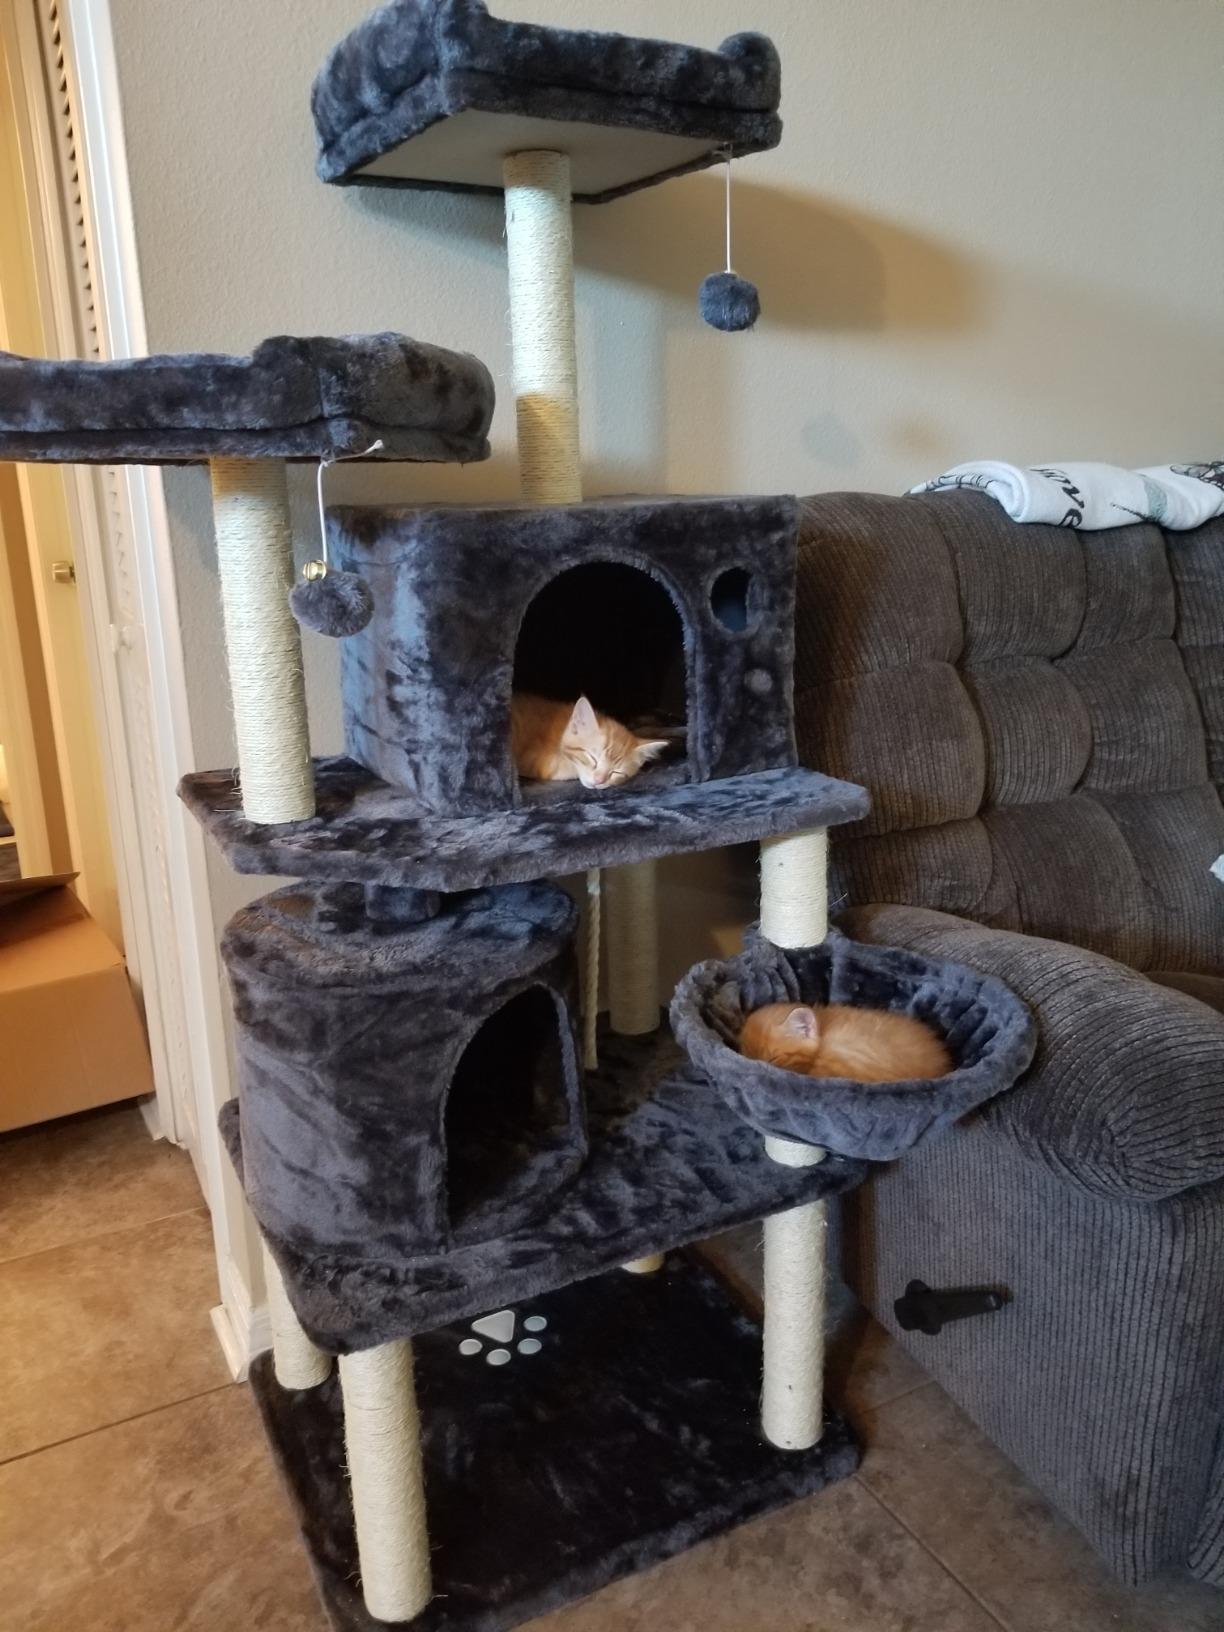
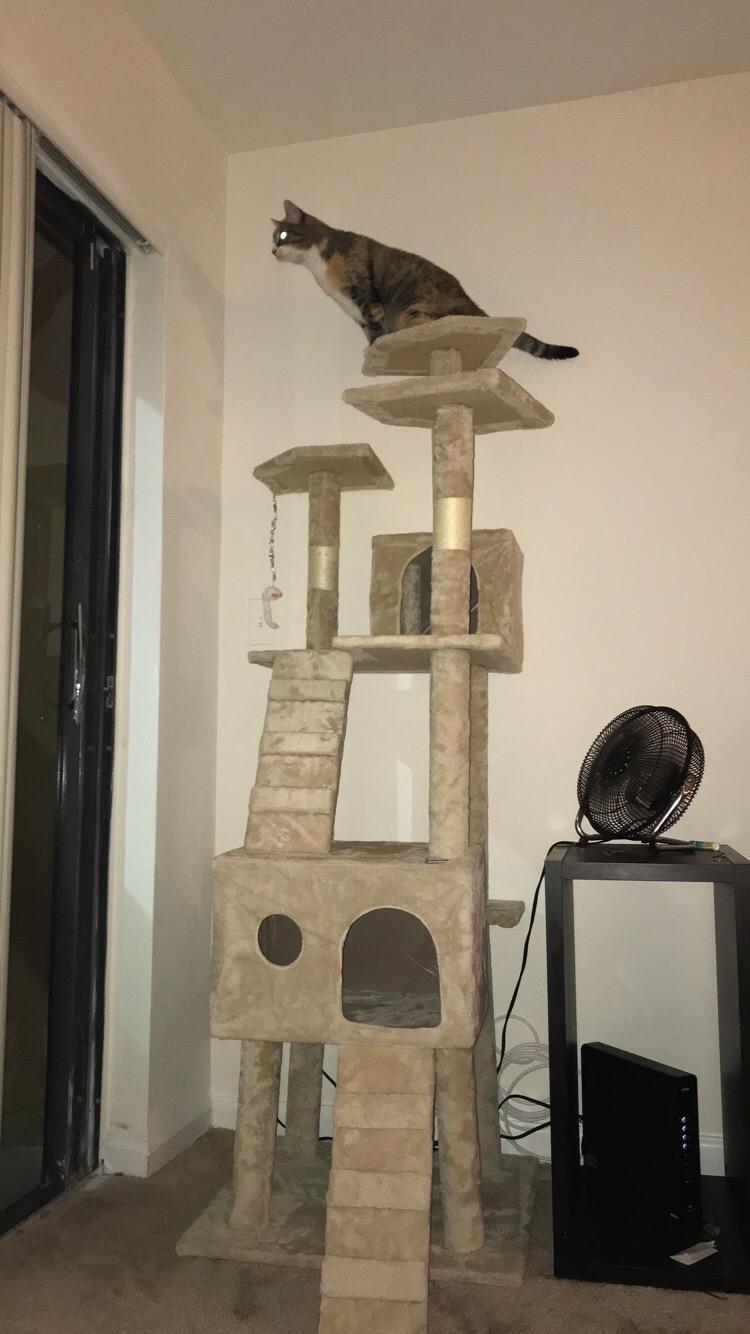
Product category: items_cat tree
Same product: no